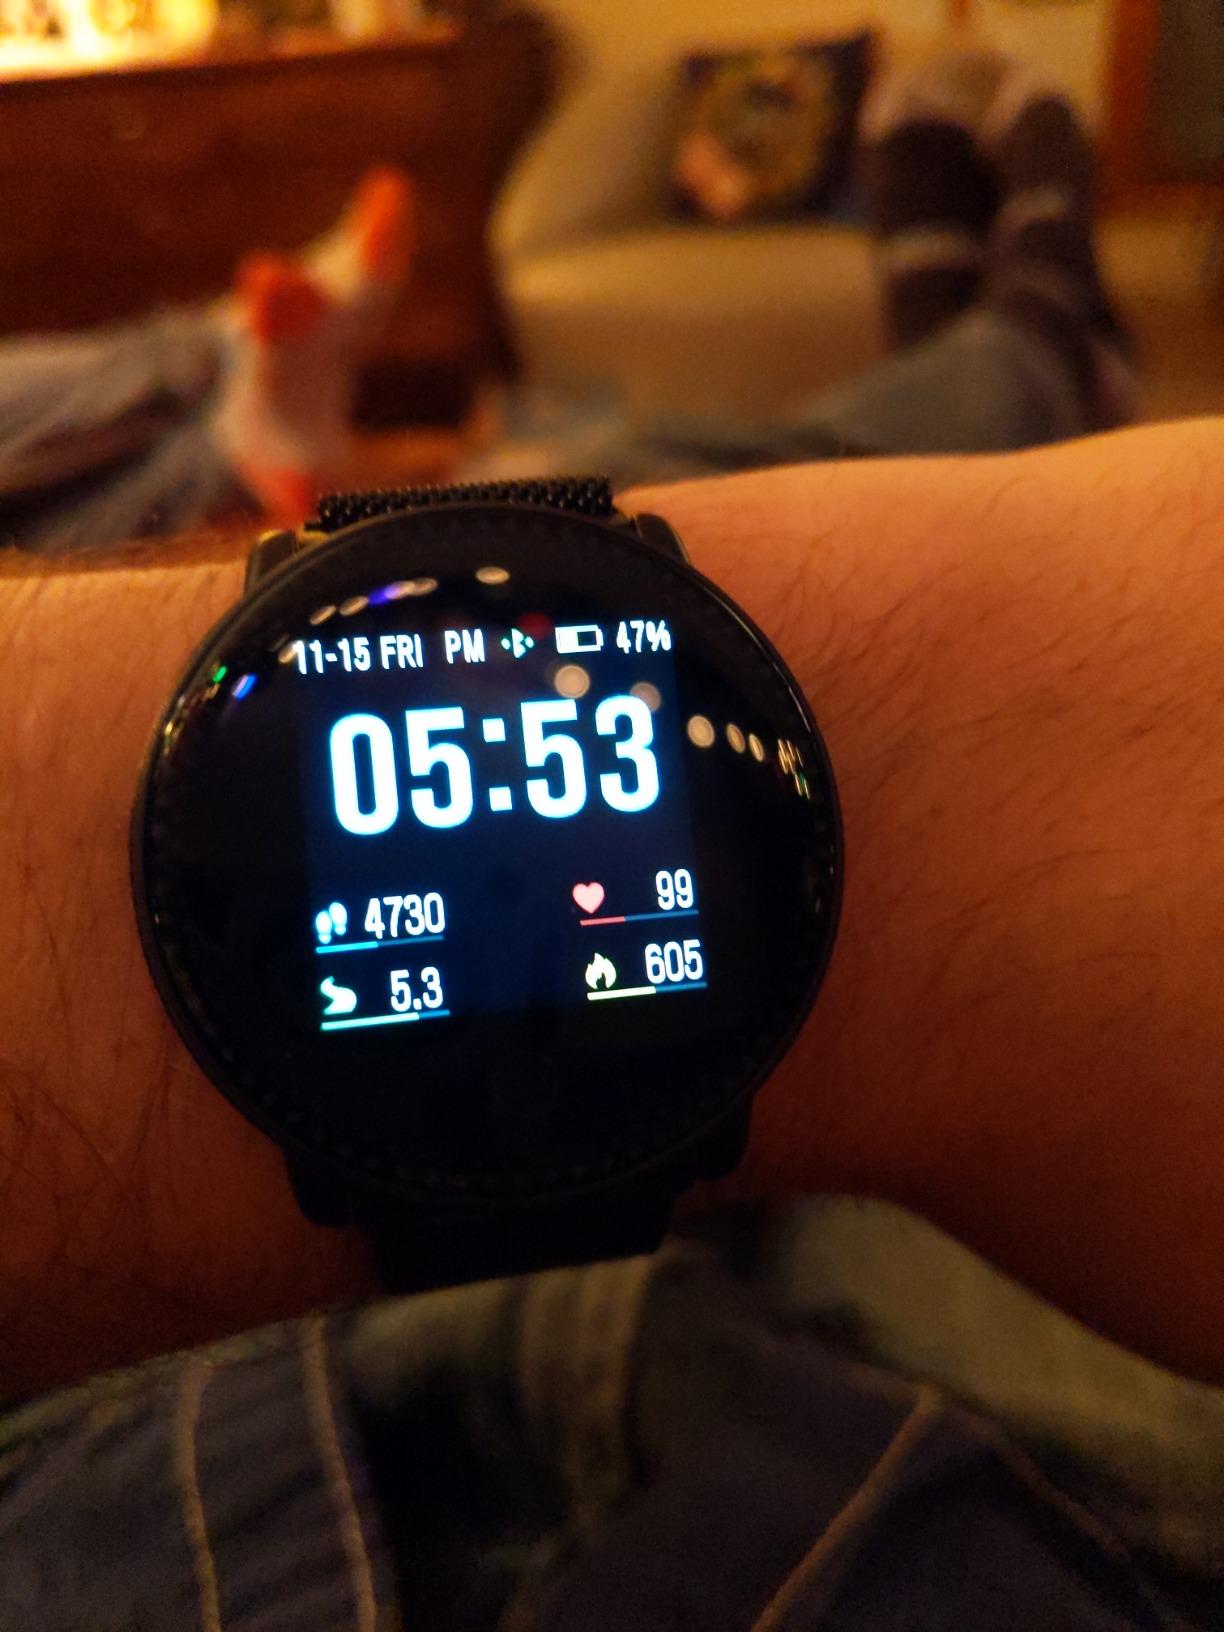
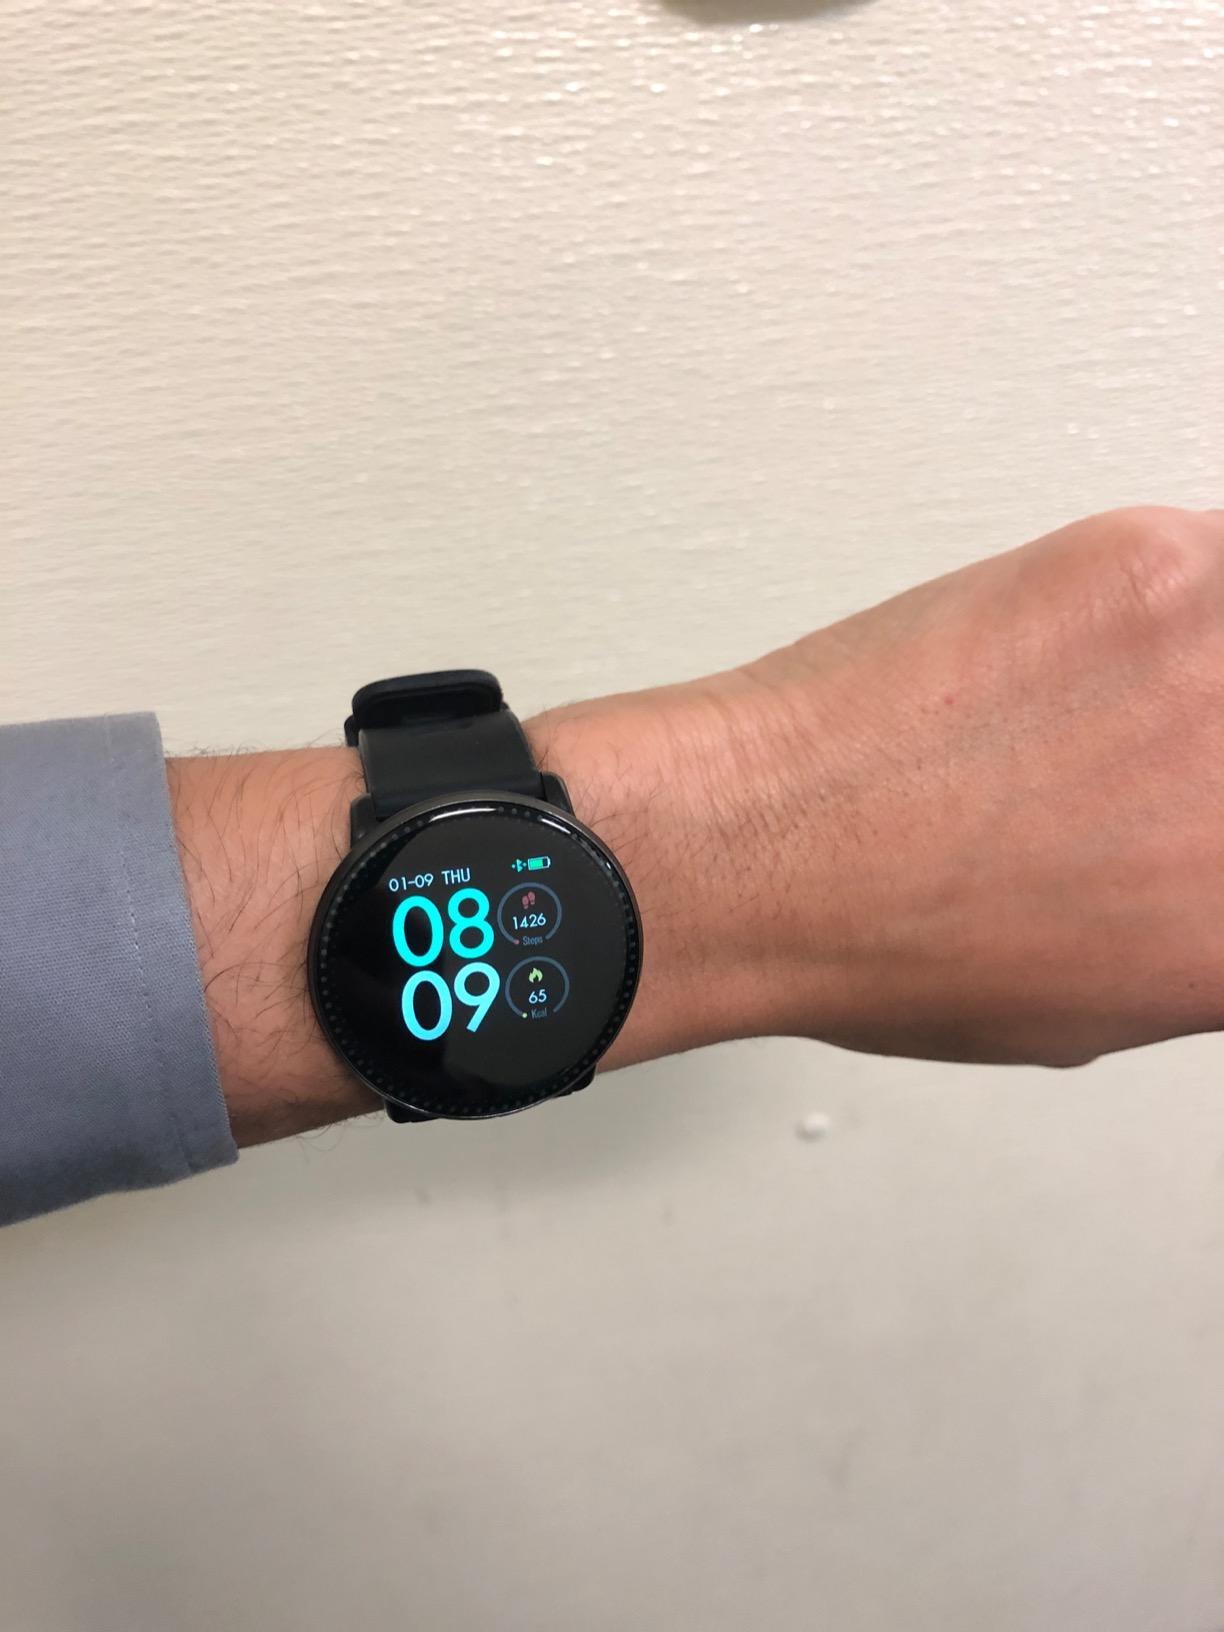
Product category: smartwatch
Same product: yes